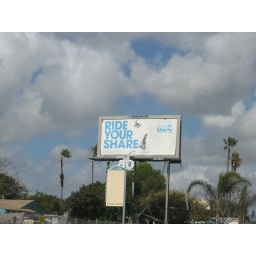
Only in SD weird beach sign